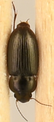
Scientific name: Selenophorus planipennis
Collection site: Central Plains Experimental Range NEON (CPER), plot CPER_009